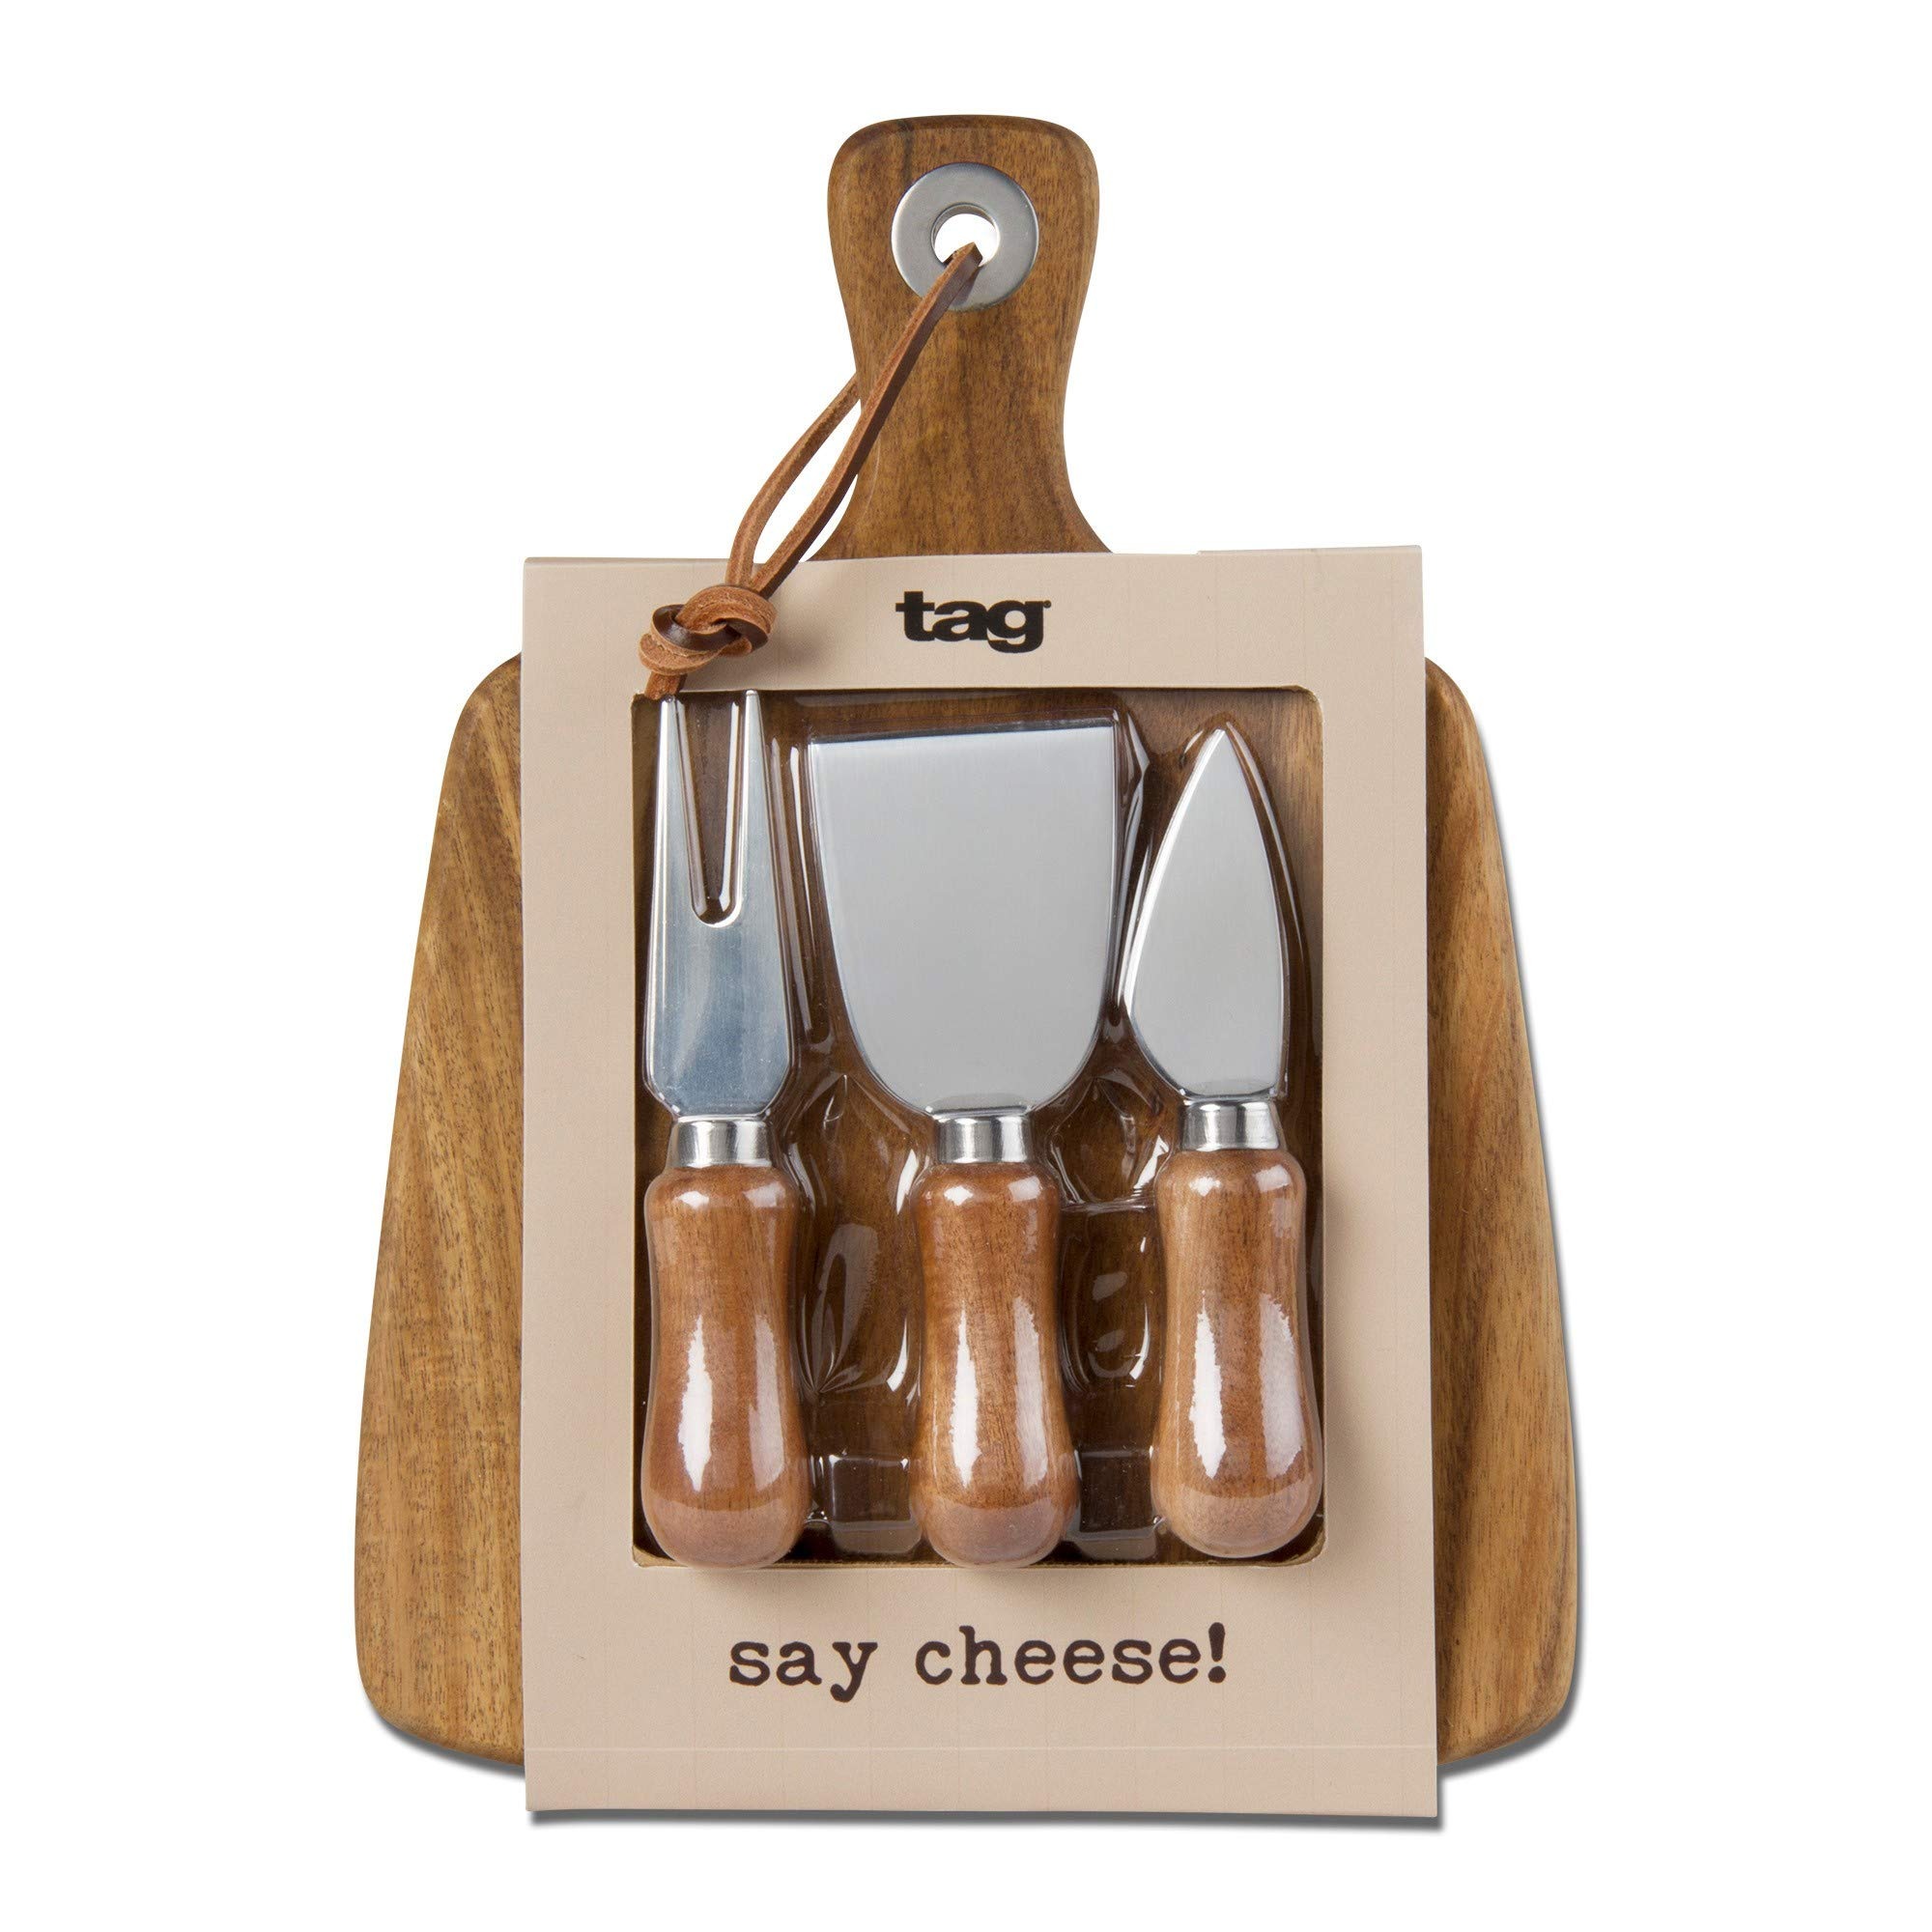
Item Name: tag Paddle Board & Cheese Utensil Natural
Bullet Point 1: A wonderful piece from the tag Entertaining collection. Makes a perfect gift or collect them all for yourself.
Bullet Point 2: great for entertaining, serve bread and cheese. each piece made from sustainable acacia wood by skilled artisans. handmade from sustainable acacia wood by skilled artisans
Bullet Point 3: SIZE: Product measures 10.5inH x 7.6inL x 1.7inW
Bullet Point 4: QUALITY MATERIALS: Product made of stainless steel, wood
Bullet Point 5: USES: Perfect for decorating or makes a great gift
Product Description: Paddle Board & Cheese Utensil
Value: 1.0
Unit: Count

Price: 27.99